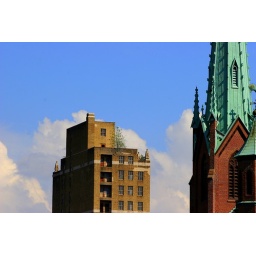
Amazing how this tree is growing out of this building in Newark NJ